Menominee

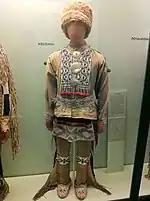
Menomini dress at the Field Museum in Chicago

Menominee customs are quite similar to those of the Chippewa (Ojibwa), another Algonquian people. Their language has a closer affinity to those of the Meskwaki and Kickapoo tribes. All four spoke Anishinaabe languages, part of the Algonquian family.